Guillaume Fourrier

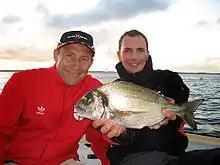
Jean-Pierre Papin, football player and sport fishing addict, and Guillaume Fourrier (on the right).

Guillaume was born in Boulogne-sur-Mer, France. He was a competitive swimmer until he was 14 and he is keen on fishing since he was 13. From 1999 to 2003, he became a lifeguard on beaches of the North-West French Coast and Corsica French island. In 2005 and 2006, he spent a few months in New Caledonia tracking tropical catches and releasing then about fishing and a number of articles since 2005. He writes article about fishing every month, especially in the "Pêche en Mer" French magazine. He usually appears on the cover of French and Spanish magazines.